Pink Dolphin Monument

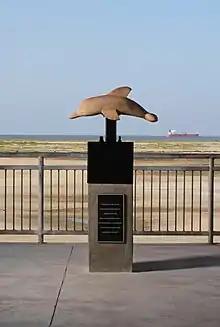
Pink Dolphin Monument at R.A. Apffel Park, Galveston Island, Texas (2014)

Pink Dolphin Monument is a public monument in R.A. Apffel Park/East Beach on Galveston Island, Texas. Inaugurated on July 25, 2014, the monument is dedicated to celebrating gender and sexual minority communities. It is the first monument dedicated to gender and sexual minorities in the southern United States.